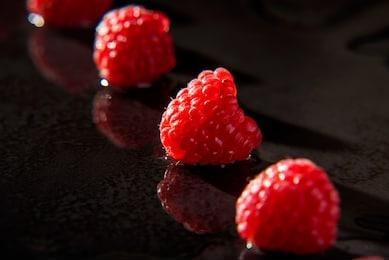
Label: raspberry